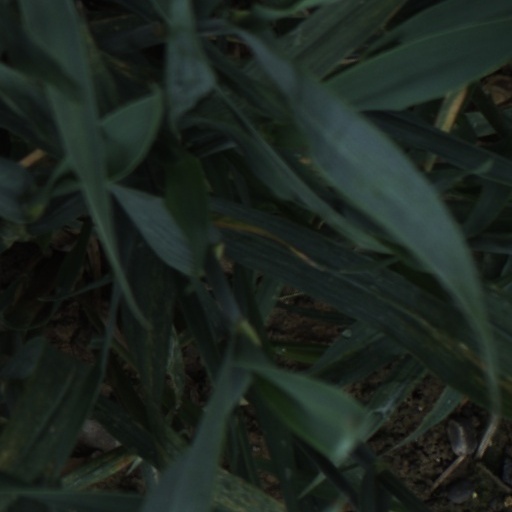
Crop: wheat